History of Western civilization

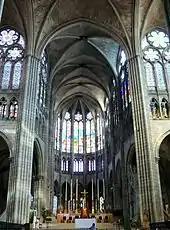
The Abbey of St. Denis, France. Abbot Suger of this Abbey was an early patron of the extraordinary artistic achievements of the epoch.

Art historian Kenneth Clark wrote that Western Europe's first "great age of civilisation" was ready to begin around the year 1000. From 1100, he wrote: "every branch of life – action, philosophy, organisation, technology [experienced an] extraordinary outpouring of energy, an intensification of existence". Upon this period rests the foundations of many of Europe's subsequent achievements. By Clark's account, the Catholic Church was very powerful, essentially internationalist and democratic in its structures and run by monastic organisations generally following the Rule of Saint Benedict. Men of intelligence usually joined religious orders and those of intellectual, administrative or diplomatic skill could advance beyond the usual restraints of society – leading churchmen from faraway lands were accepted in local bishoprics, linking European thought across wide distances. Complexes like the Abbey of Cluny became vibrant centres with dependencies spread throughout Europe. Ordinary people also trekked vast distances on pilgrimages to express their piety and pray at the site of holy relics.